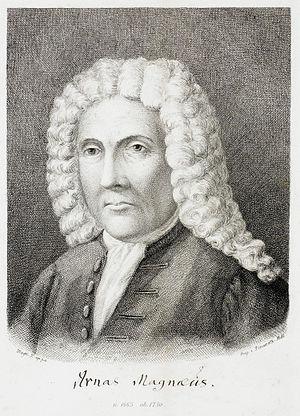
Árni Magnússon est un savant islandais. Il a donné son nom à l'Institut Árni Magnússon.